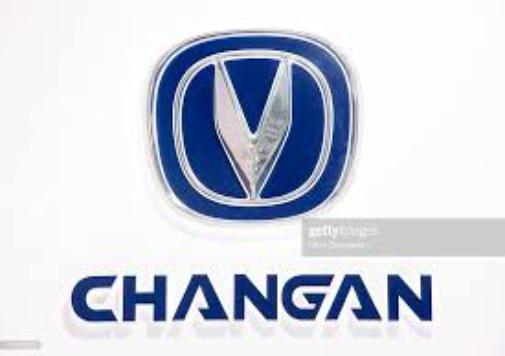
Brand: chang'an-1
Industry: Transportation